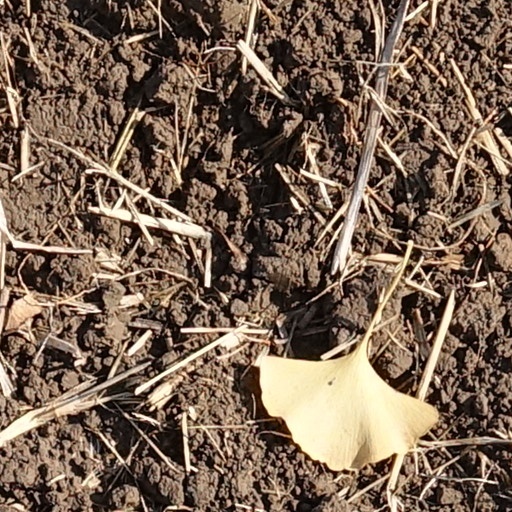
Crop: wheat